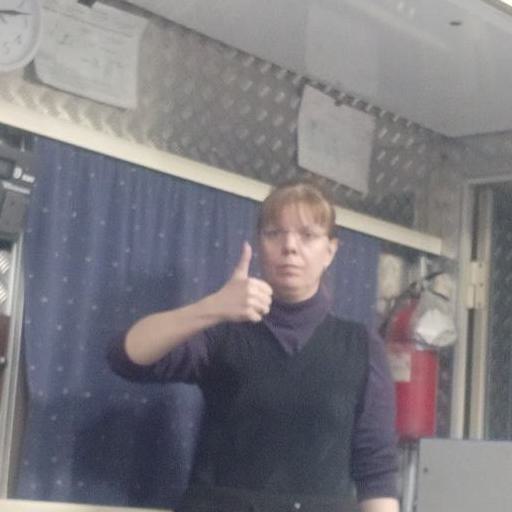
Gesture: like